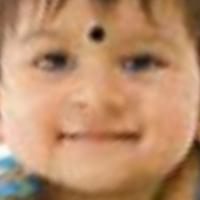
Age group: age 01-10